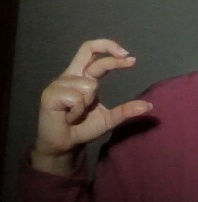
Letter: thal